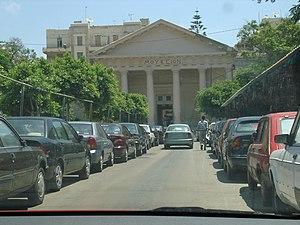
Alexandrie est une ville d'Égypte. En 2010, elle comptait plus de 4 300 000 habitants. Elle a été fondée par Alexandre le Grand en 331 avant notre ère. Dans l’Antiquité, elle a été la capitale du pays, un grand centre de commerce et un des plus grands foyers culturels hellénistiques de la mer Méditerranée centré sur la fameuse bibliothèque, qui fonda sa notoriété. C'est actuellement la deuxième ville la plus peuplée du pays après Le Caire.